First Army Air Service

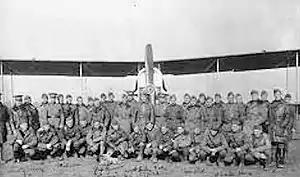
Members of the 166th Aero Squadron in front of a De Havilland DH.4.

Another highly successful raid was the shock attack on Bayonville, 18 October, on which the group dropped four tons of bombs. The bombs burst in the middle of the town. It was later learned that on this single raid 250 of the enemy troops were killed by our bombs and 750 wounded. According to instructions from headquarters the bombing squadrons returned by way of St. Juvin to encourage our infantry. A successful raid was made by the group on Montmedy, 4 November. Numerous fires were started and great damage done to buildings and warehouses.